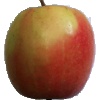
Label: apple_pink_lady